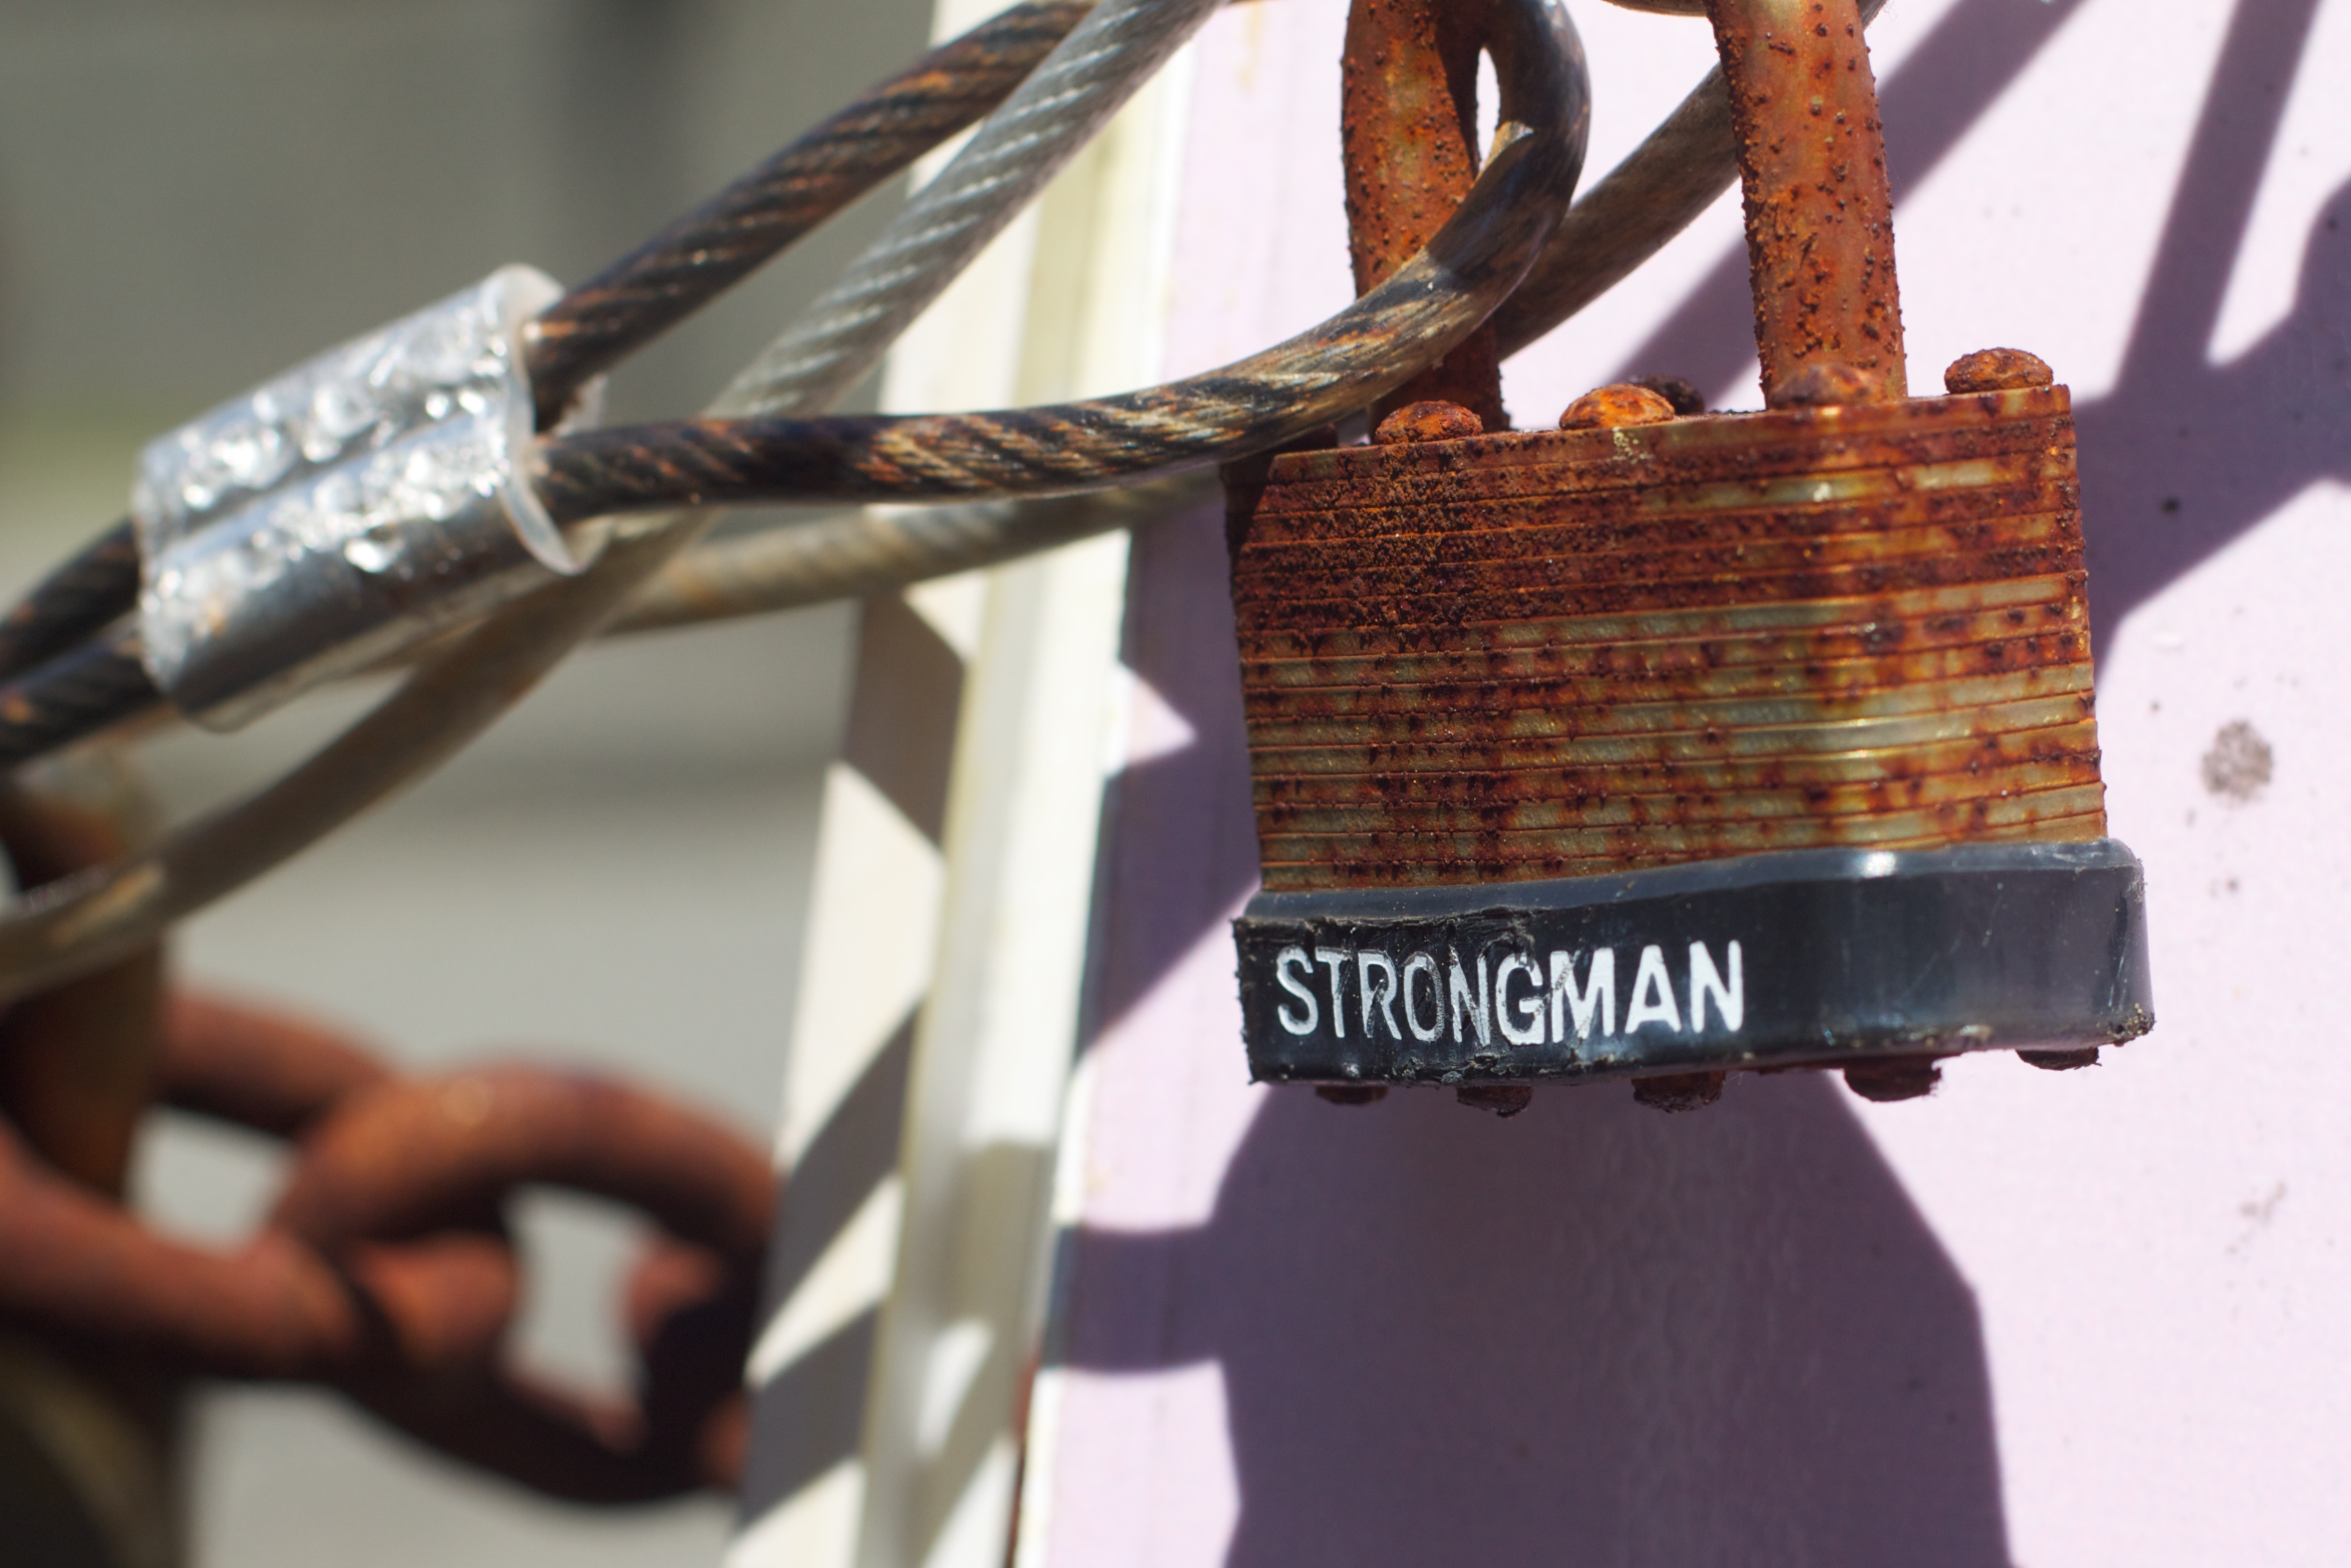
hand, vehicle